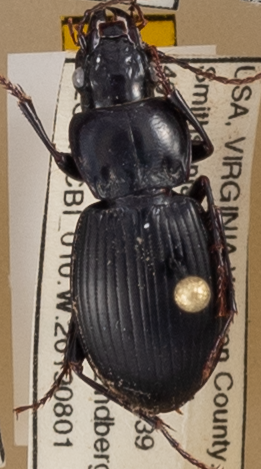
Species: Cyclotrachelus sigillatus
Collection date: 2019-08-01
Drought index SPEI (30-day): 0.216
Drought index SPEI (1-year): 2.09
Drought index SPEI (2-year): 2.09